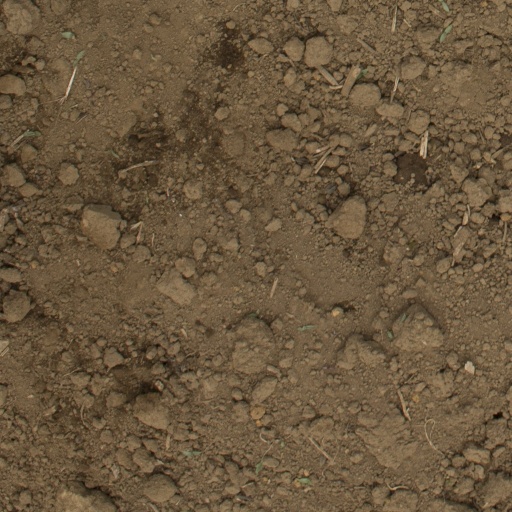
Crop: Jerusalem artichoke